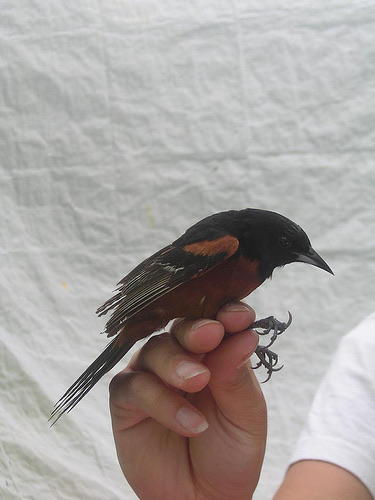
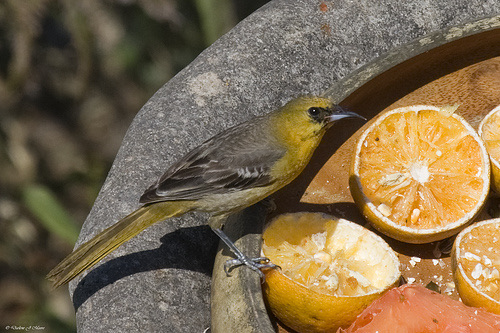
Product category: misc
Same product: yes